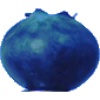
Label: Huckleberry 1